Fumimaro Konoe

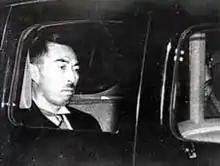
Konoe in late 1941

On 10 September, Nomura met with Hull, who told him that the latest Japanese offer was a non-starter and that Japan would have to make concessions in regard to China before the summit meeting could take place. On 20 September, a liaison meeting passed a revised proposal that actually "hardened" conditions for a withdrawal from China. At the liaison conference of 25 September, sensing that summit negotiations were stalling, Tojo and the militarists pressed the cabinet to commit to an actual deadline for war of 15 October. After this meeting, Konoe told lord keeper of the privy seal Kōichi Kido that he was going to resign, but Kido talked him out of it. Konoe then secluded himself in a villa at Kamakura until 2 October, leaving foreign minister Toyoda to take charge of negotiations in his absence. Toyoda asked ambassador Grew to tell Roosevelt that Konoe would only be able to grant concessions at the summit but could not commit beforehand due to the influence of the militarists and the risk that any conciliation beforehand would be leaked to the Germans in an effort to bring down the Konoe cabinet. Grew argued in favour of the summit to Roosevelt in a communication on 29 September.